Patrick Wiencek

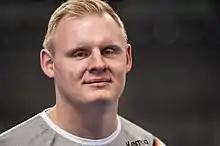
Wiencek with Germany in 2018

Patrick Wiencek (born 22 March 1989) is a German professional handballer playing for THW Kiel.